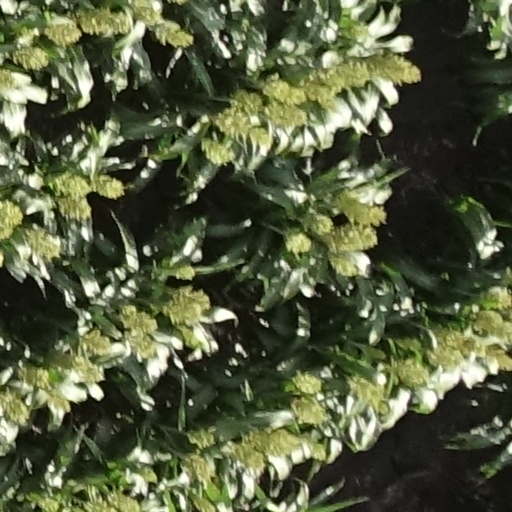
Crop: sorghum